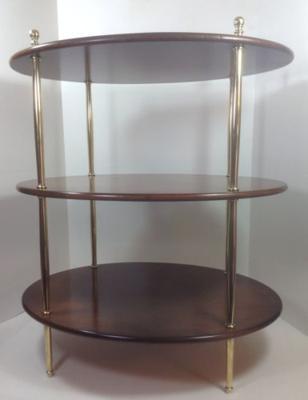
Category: table